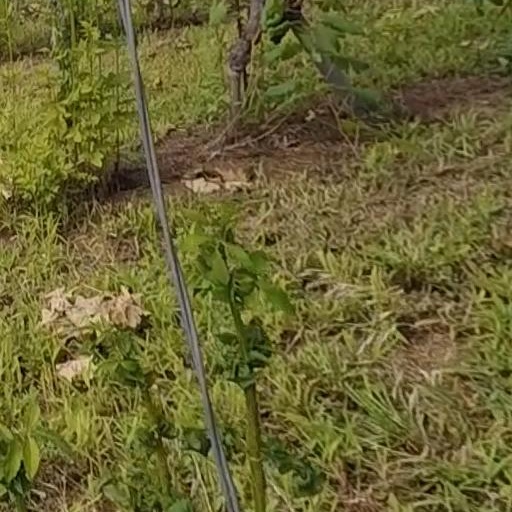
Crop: grape